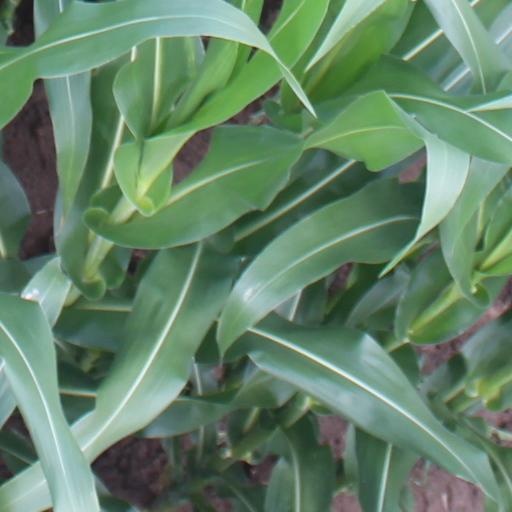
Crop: maize; corn